Royal intermarriage

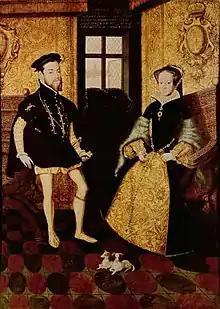
The Habsburg Philip II of Spain and his wife, the Tudor Mary I of England. Mary and Philip were first cousins once removed.

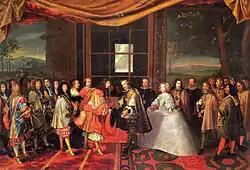
Louis XIV of France and Philip IV of Spain meeting at the Isle of Pheasants for the signing of the Treaty of the Pyrenees, which, in part, arranged the marriage of Louis with Philip's daughter Maria Theresa.

Royal intermarriage is the practice of members of ruling dynasties marrying into other reigning families. It was more commonly done in the past as part of strategic diplomacy for national interest. Although sometimes enforced by legal requirement on persons of royal birth, more often it has been a matter of political policy or tradition in monarchies.